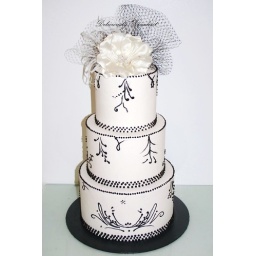
white extended 6&amp;quot;8&amp;quot;10&amp;quot; fondant covered tiers with black RI pipework and topper by skye collectionsdummy for display at expo